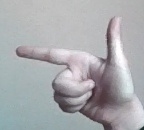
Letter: yaa